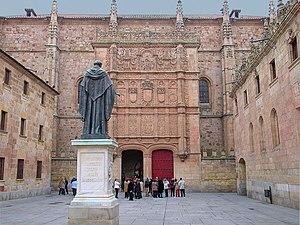
Salamanque, Salamanca en espagnol, est une commune de la province de Salamanque dans la communauté autonome de Castille-et-León en Espagne. Elle est la capitale de la province et est une ville de 144 436 habitants. Son aire métropolitaine atteint près de 230 000 habitants, ce qui en fait la deuxième de la communauté après Valladolid en termes démographiques.